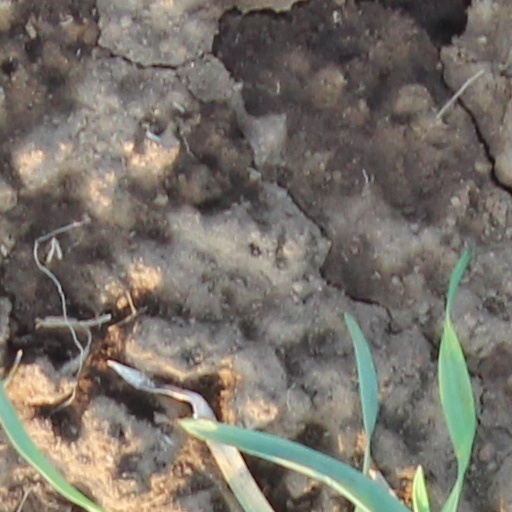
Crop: wheat